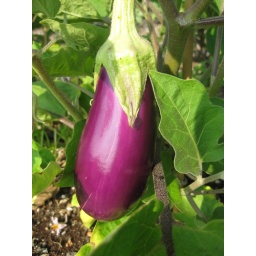
Bees, flowers and fruit from Rooftop Farms in Greepoint, Brooklyn. July, 2009